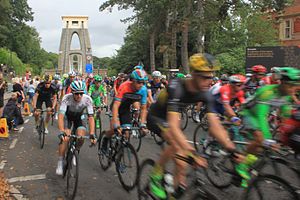
Tour of Britain 2016
Tour of Britain 2016 var den 77. udgave af det britiske landevejscykelløb. Løbet foregik i perioden 4. til 11. september 2016. Løbet var en del af UCI Europe Tour 2016 og var i kategorien 2.HC. Steve Cummings fra Dimension Data blev den samlede vinder af løbet.